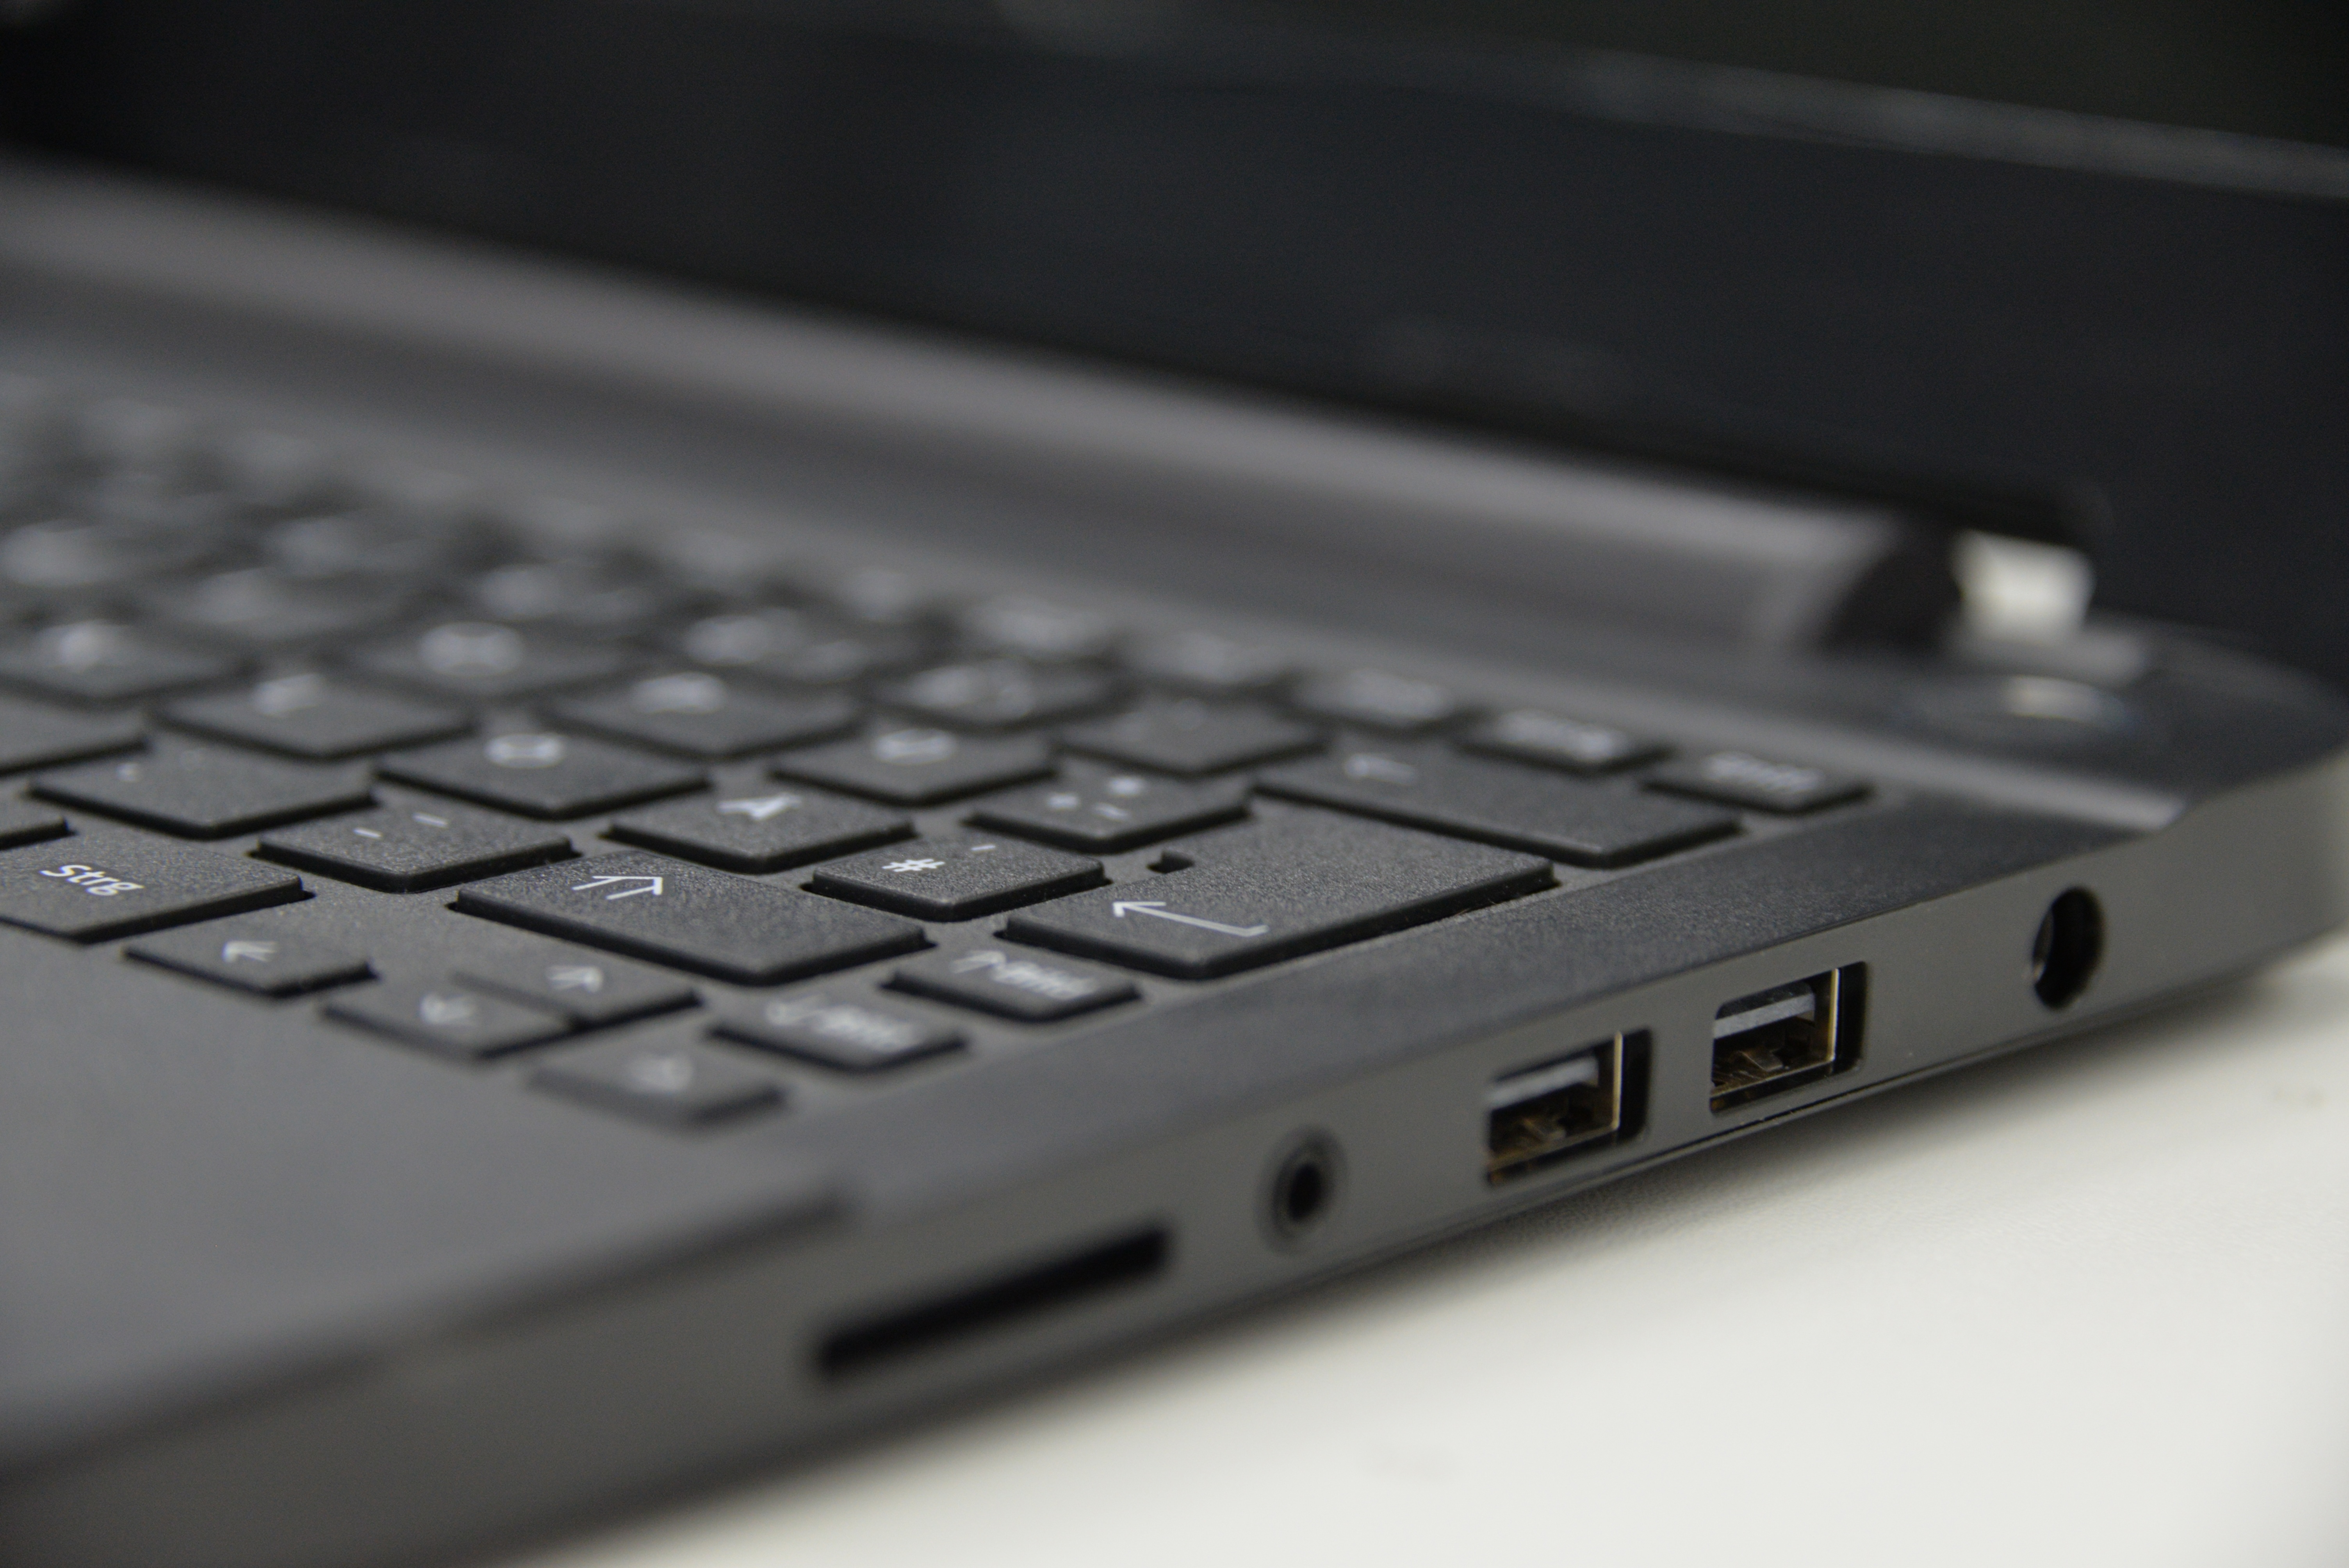
laptop, notebook, computer, keyboard, technology, close, button, tap, keys, hardware, usb, shaft, detail, pc, input, multimedia, leave, calculator, datailaufnahme, computer keyboard, connections, macro photo, netbook, personal computer, sd card, lcd, electronic device, computer hardware, musical keyboard, space bar